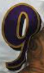
Number: 9